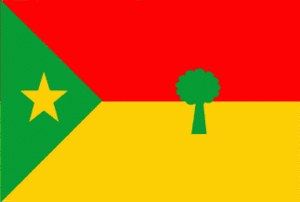
L'Organisation démocratique des peuples Oromo, en amharique: የኦሮሞ ህዝቦች ዴሞክራሲያዊ ድርጅት, Ye Oromo Hizboch Démokrasiyawi Deredjet, est un parti politique éthiopien à base ethnique, allié avec le Mouvement national démocratique amhara, le Mouvement démocratique des peuples du sud de l'Éthiopie et le Front de libération des peuples du Tigré, ensemble ces partis forment le Front démocratique révolutionnaire du peuple éthiopien. Il est actuellement dirigé par Abiy Ahmed.